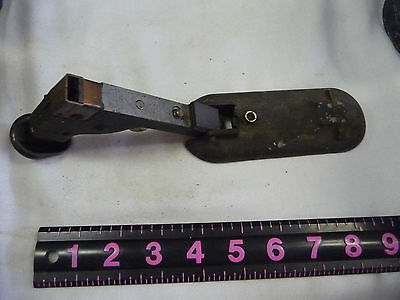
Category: stapler